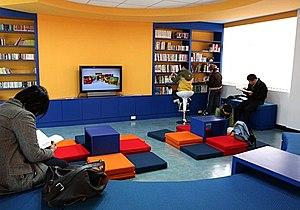
Alliance française de Taïwan Médiathèque espace audiovisuel 中文（繁體）‎: 台灣法國文化協會多媒體資料中心視聽區